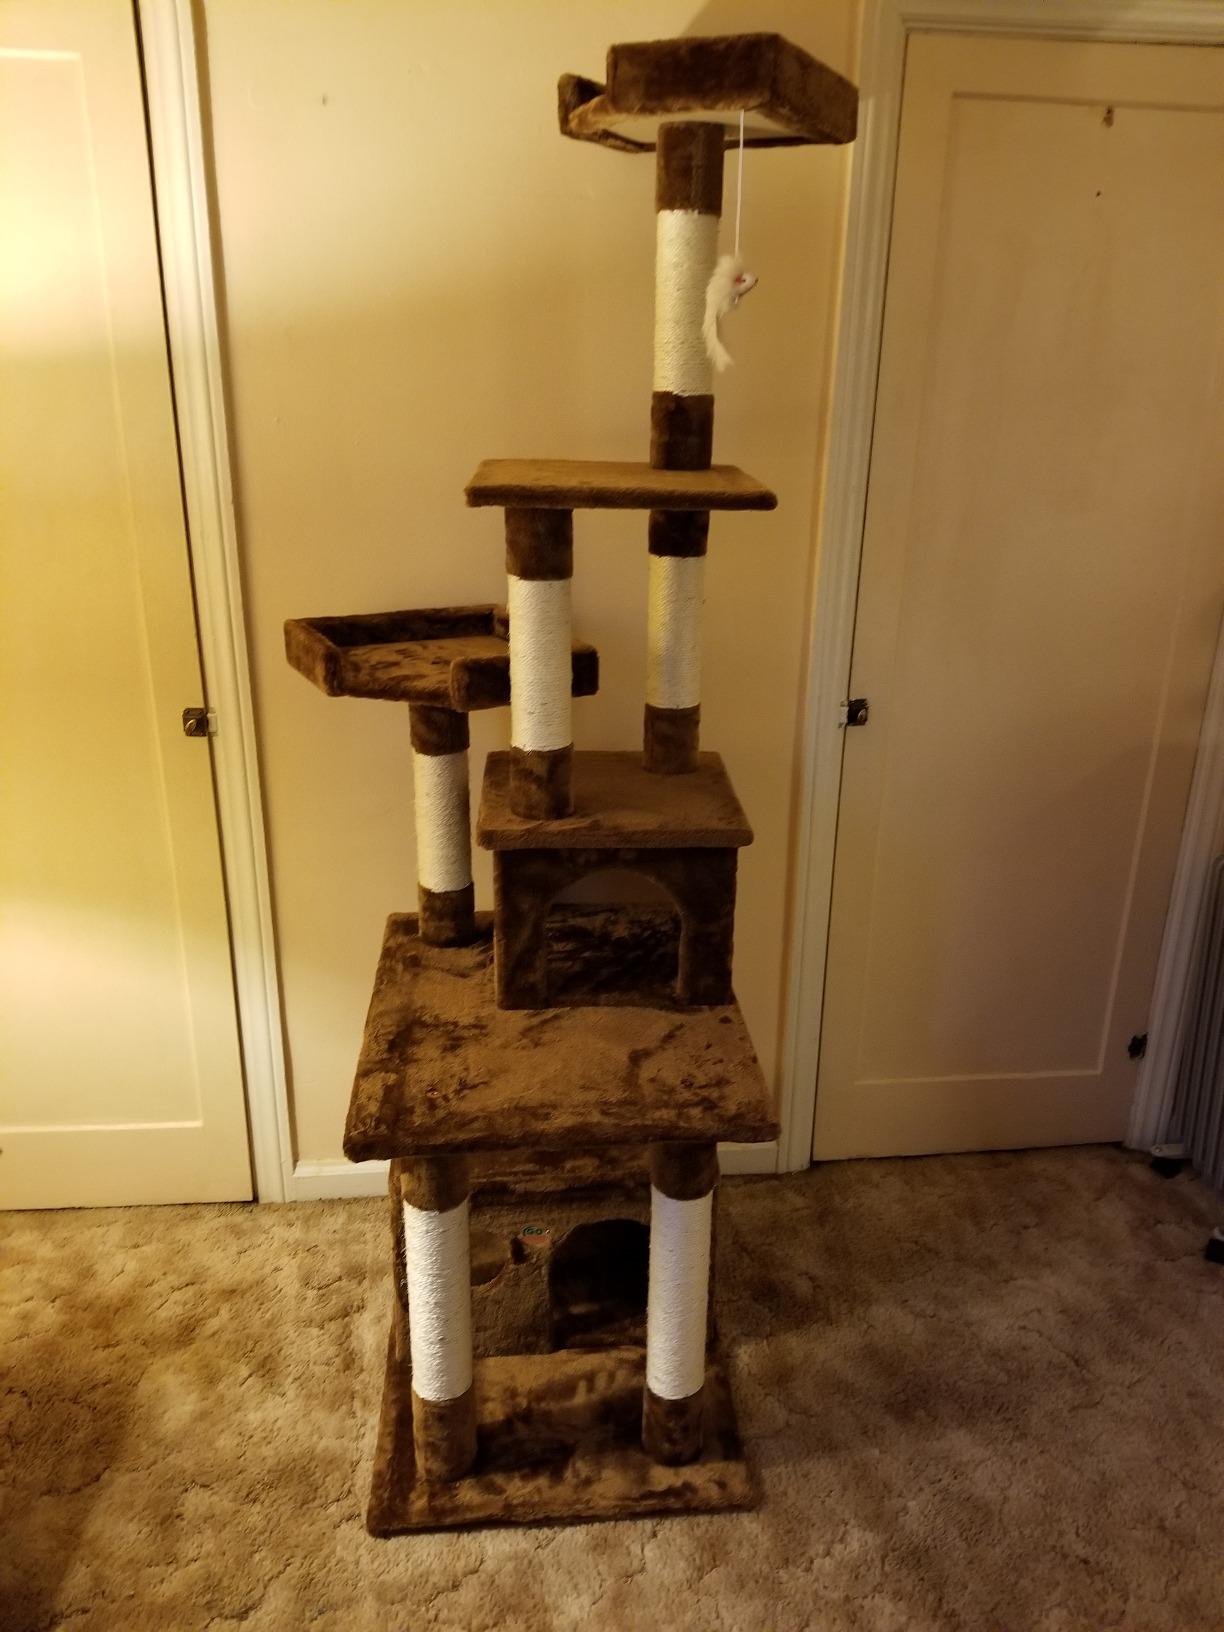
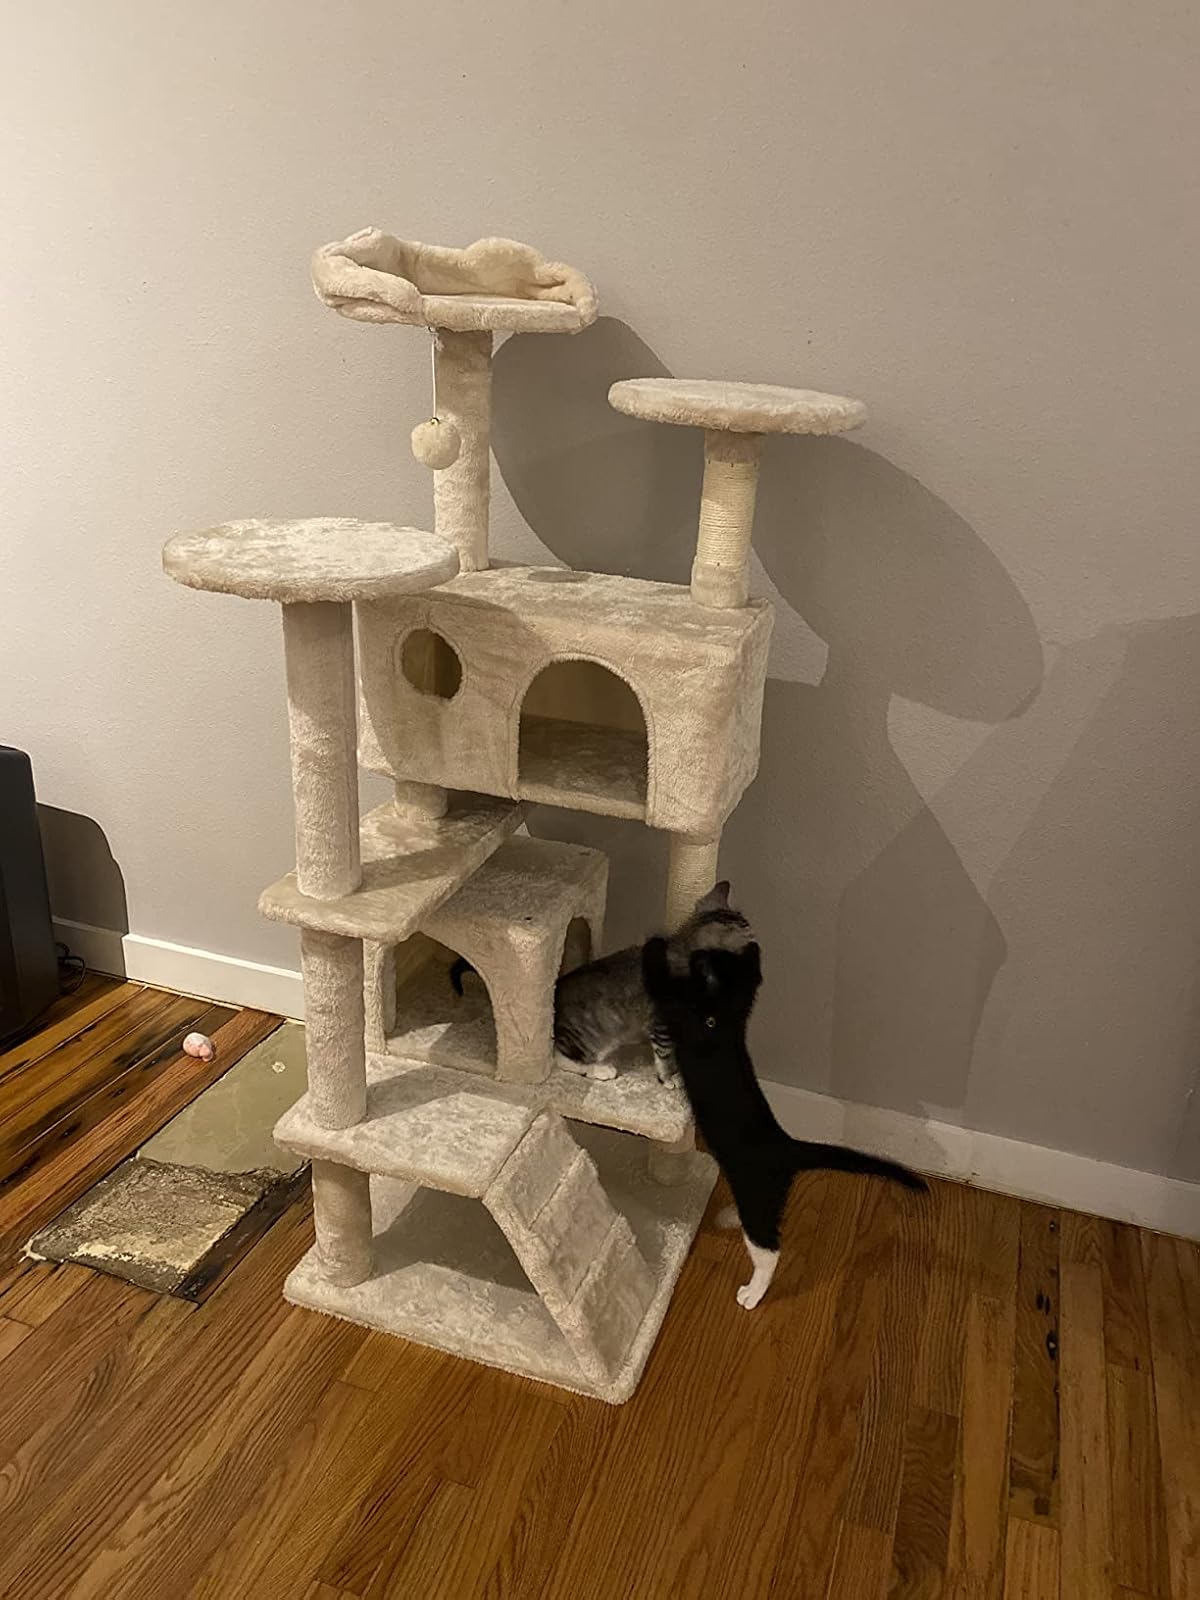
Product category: items_cat tree
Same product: no